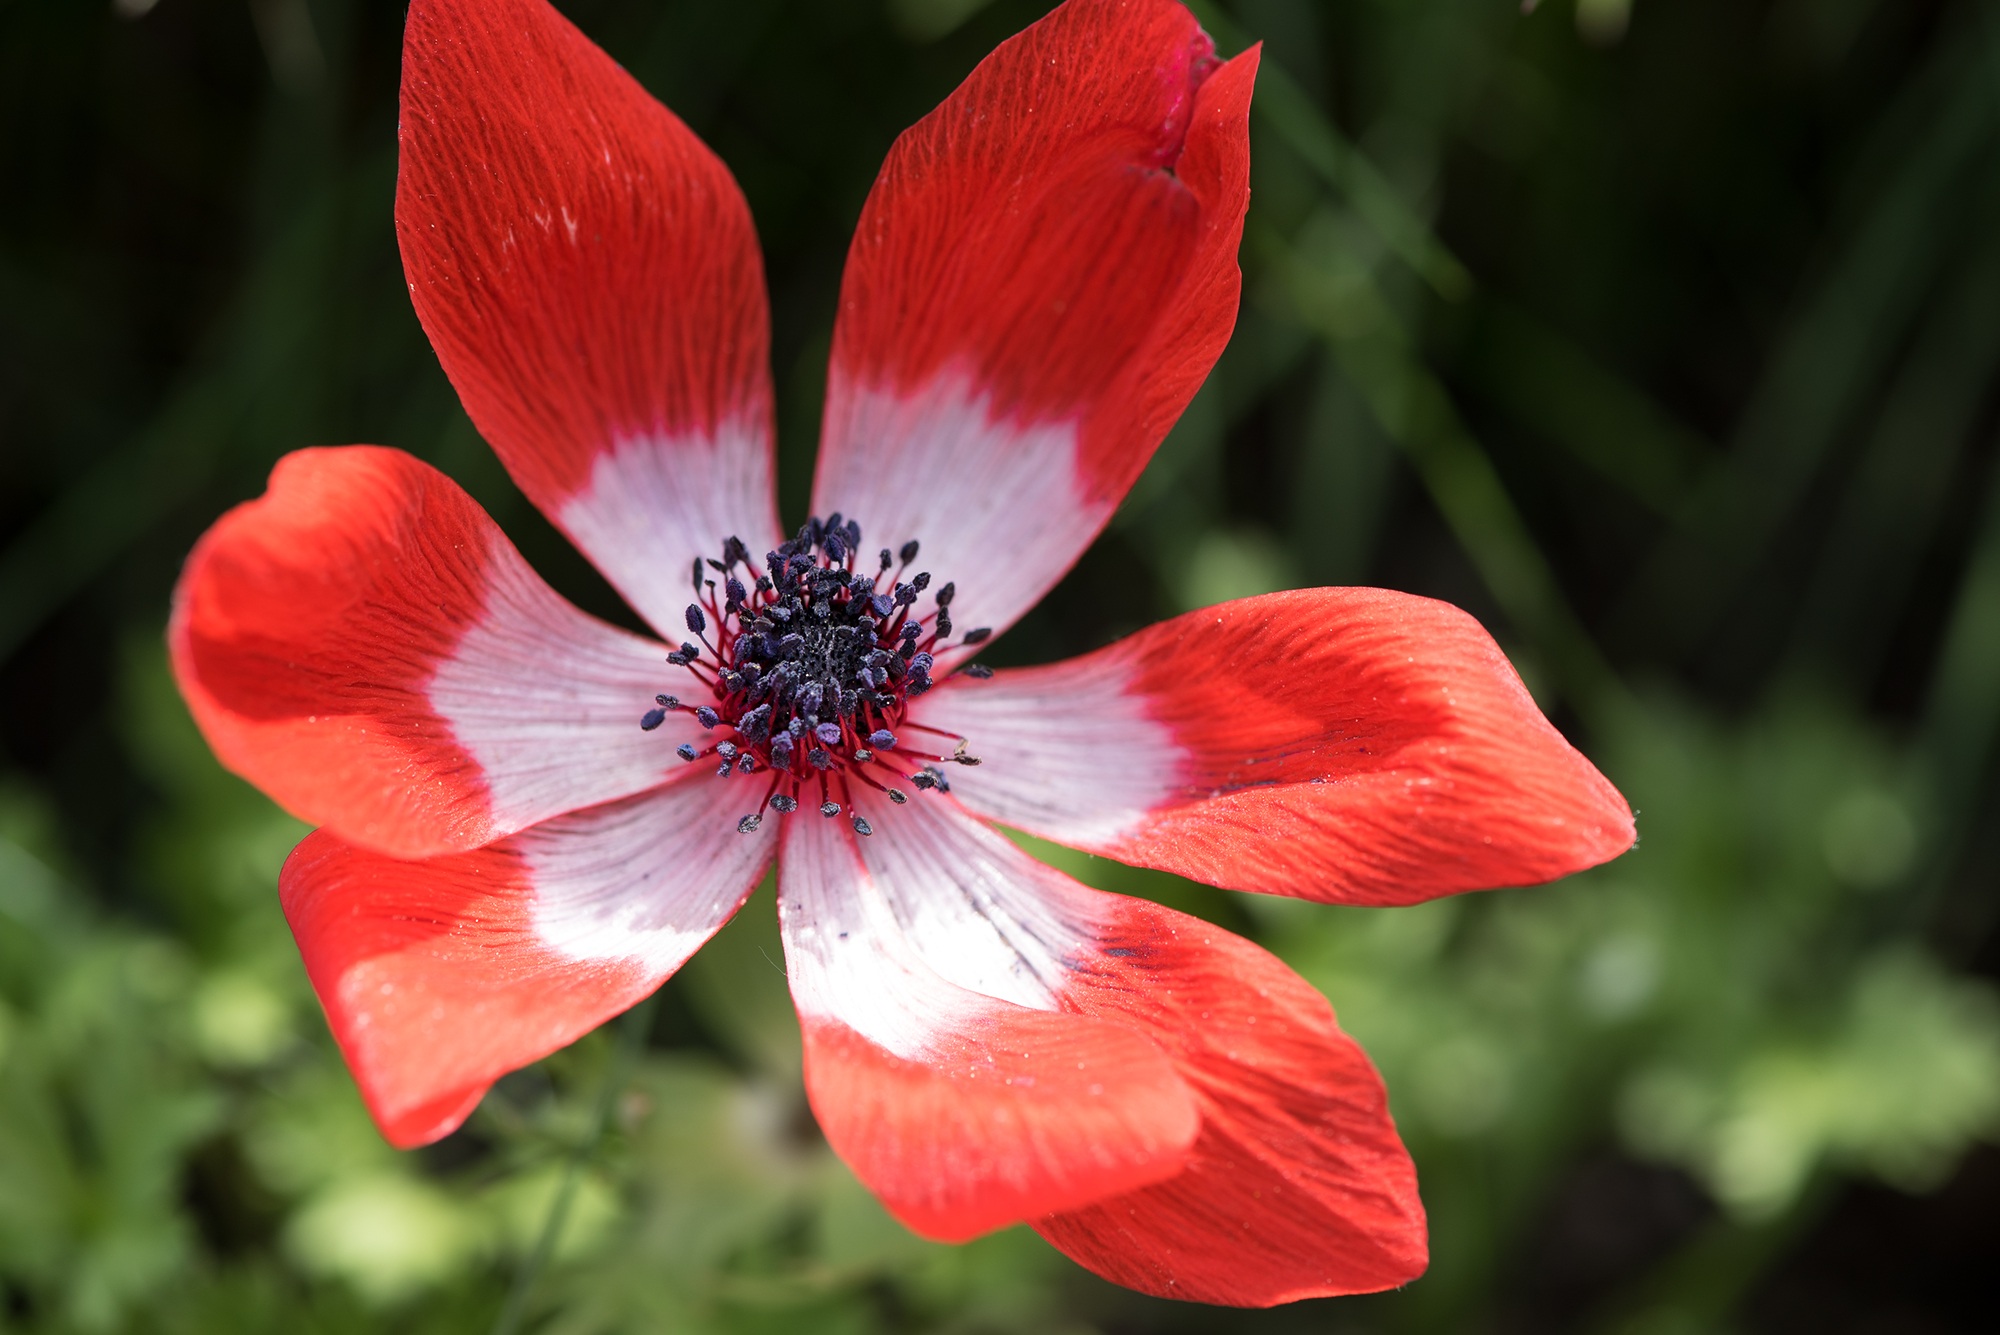
nature, blossom, plant, photography, flower, petal, bloom, red, botany, garden, close, flora, wildflower, close up, red flower, petals, pistil, poppy, anemone, flower garden, coquelicot, macro photography, flowering plant, plant stem, land plant